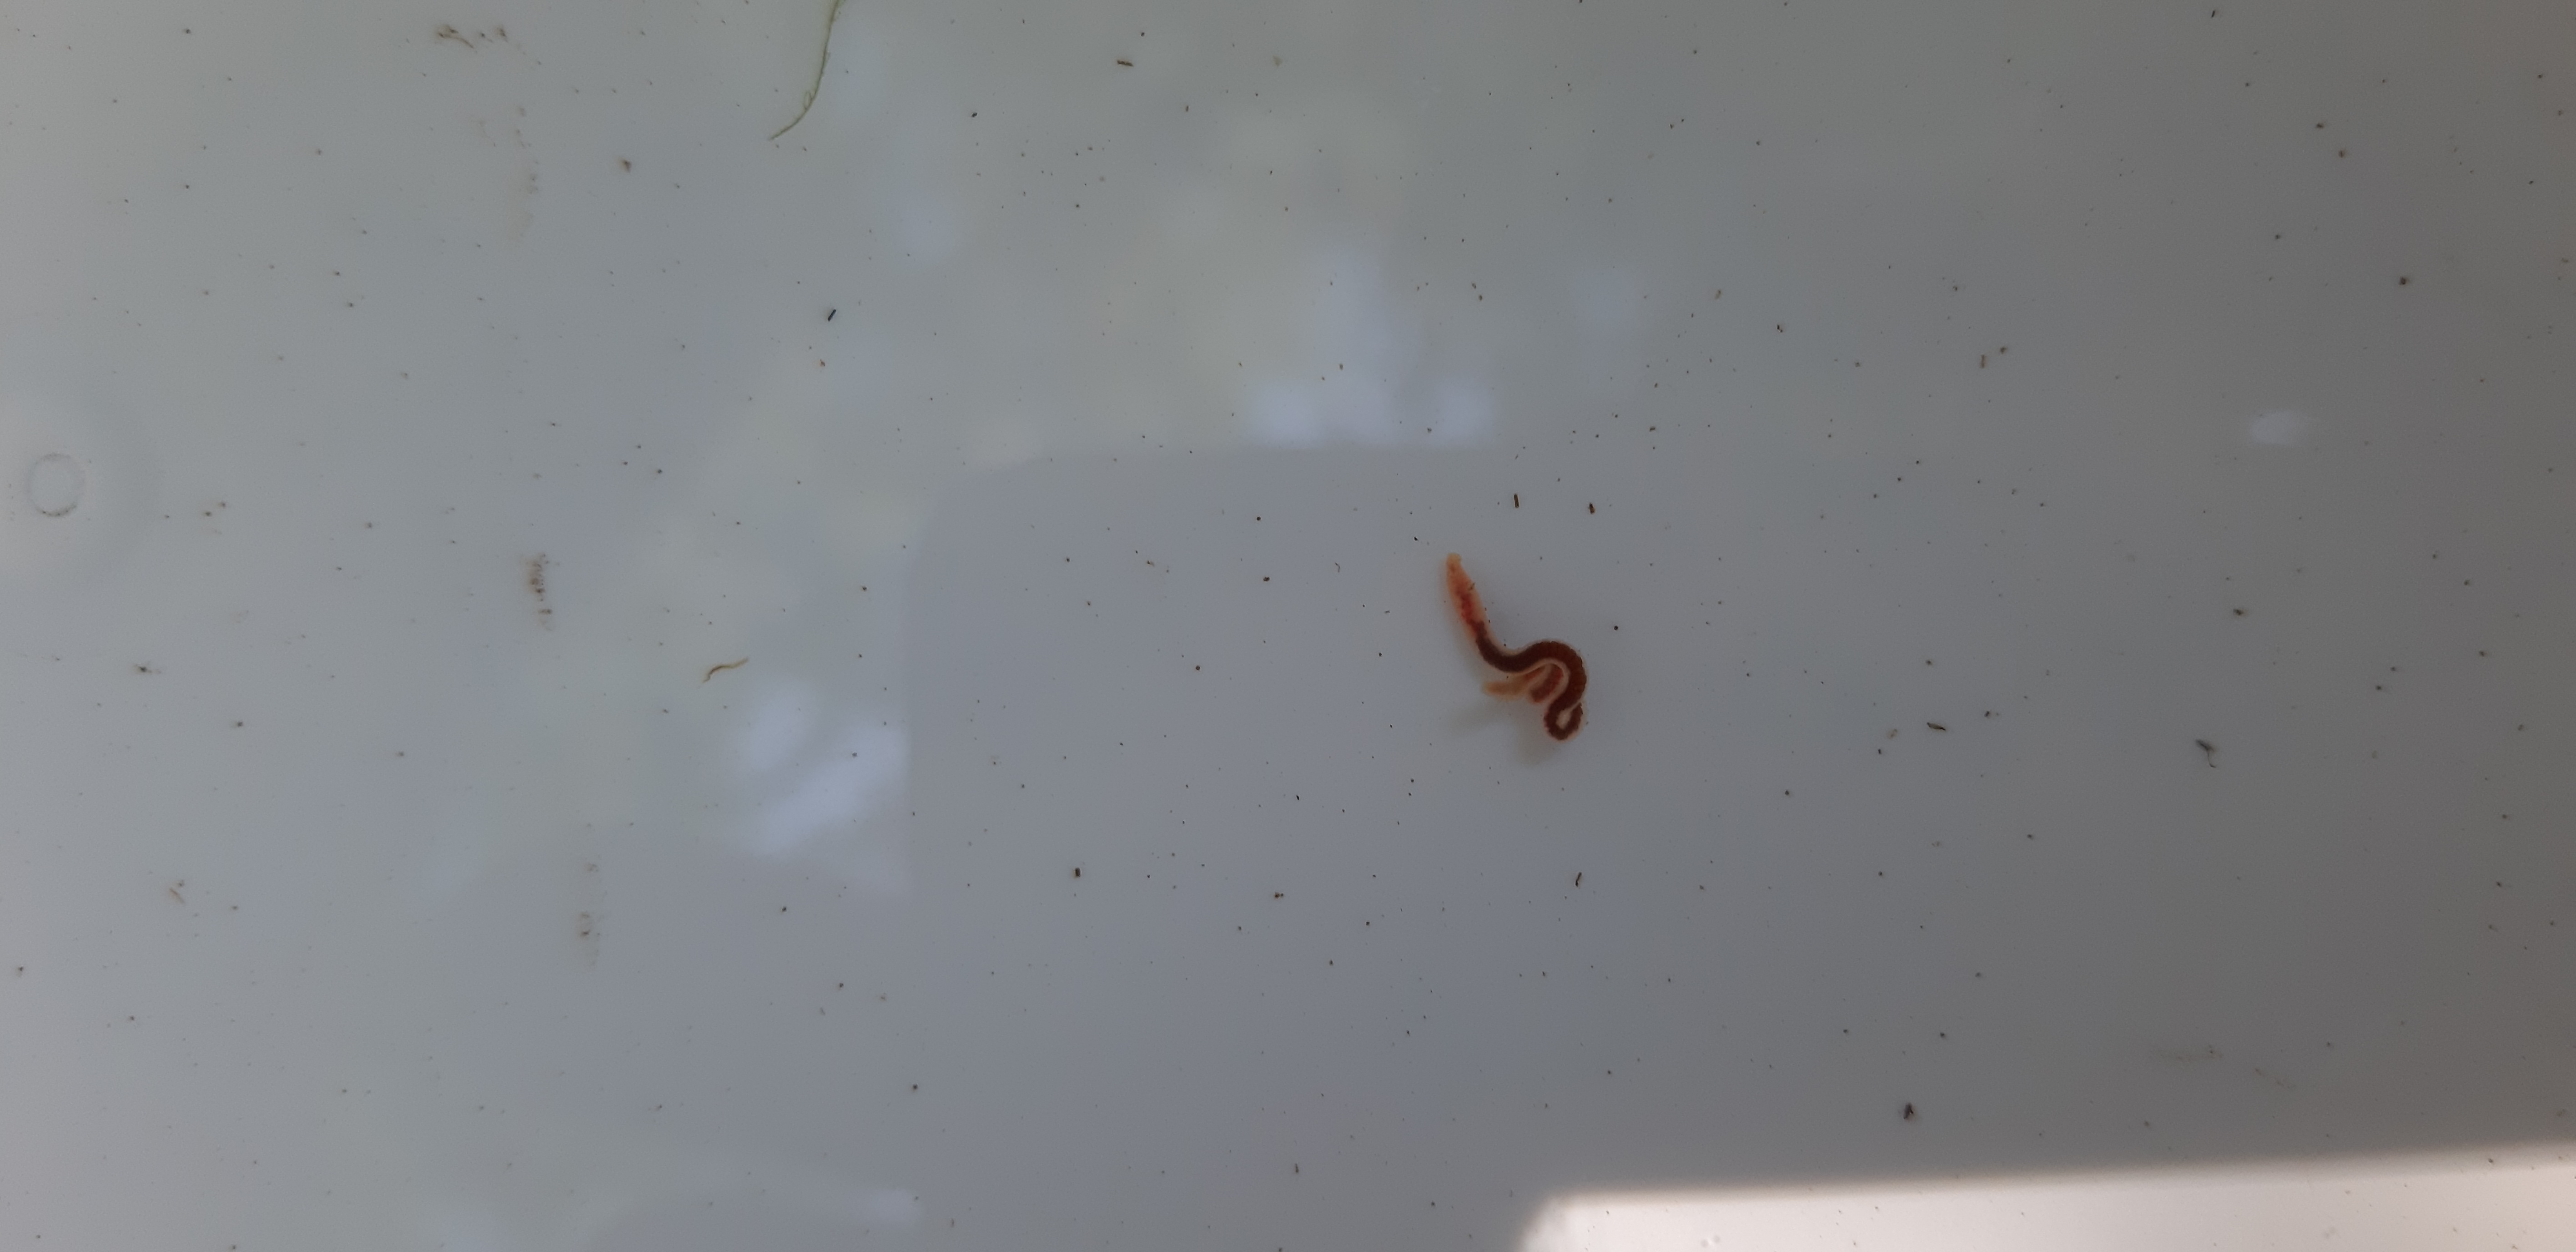
Macroinvertebrate group: worms